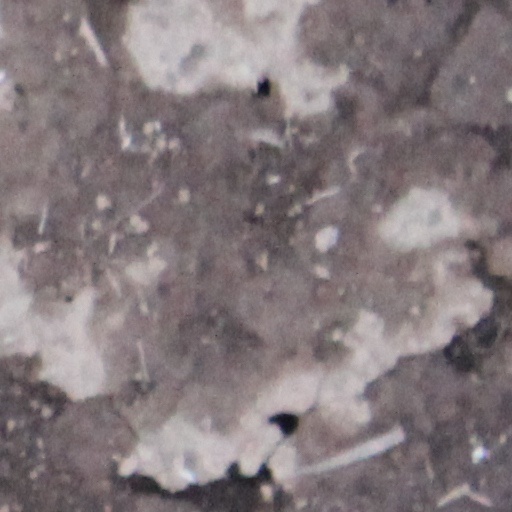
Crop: wheat